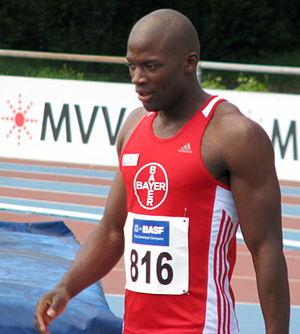
Aleixo-Platini Menga est un athlète allemand, d'origine angolaise, spécialiste du 200 m.